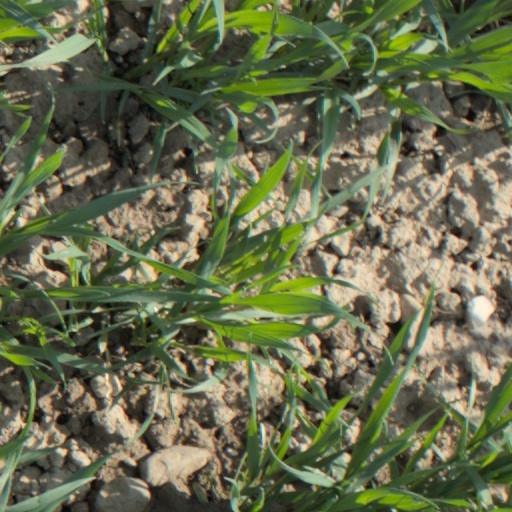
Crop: wheat